France in the long nineteenth century

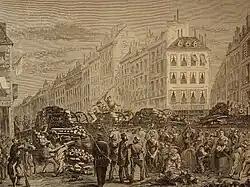
"Communards" building a barricade in Paris

Further expressions of this conservative trend came under the supervision of Perier and the then Minister of the Interior, François Guizot. The regime acknowledged early on that radicalism and republicanism threatened it, undermining its laissez-faire policies. Thus, the Monarchy declared the very term republican illegal in 1834. Guizot shut down republican clubs and disbanded republican publications. Republicans within the cabinet, like the banker Dupont, were all but excluded by Perier and his conservative clique. Distrusting the National Guard, Louis-Philippe increased the size of the army and reformed it in order to ensure its loyalty to the government.